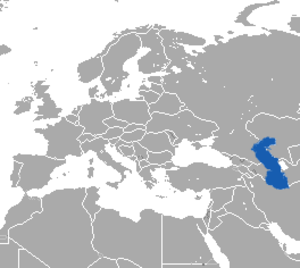
Cette liste commentée recense la mammalofaune en Azerbaïdjan. Elle répertorie les espèces de mammifères azerbaïdjanais actuels et celles qui ont été récemment classifiées comme éteintes. Cette liste comporte 127 espèces réparties en neuf ordres et 28 familles, dont quatre sont « en danger », huit sont « vulnérables », douze sont « quasi menacées » et quatre ont des « données insuffisantes » pour être classées.
Cette liste commentée recense la mammalofaune en Europe. Elle répertorie les espèces de mammifères européens actuels et celles qui ont été récemment classifiées comme éteintes. Comme ici n'est référencé que l'Europe dans ses limites géographiques les plus communément admises, cette liste ne comptabilise pas les animaux présents dans les îles Canaries, Madère, le Groenland, la Sibérie, la partie asiatique de la Transcaucasie, l'Anatolie et Chypre.